James Dean

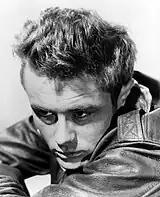
Dean in 1955

Those who believed Dean and Angeli were deeply in love claimed that a number of forces led them apart. Angeli's mother disapproved of the fact that he was not a Catholic, and of his casual dress, saying that his behavior was not acceptable in Italy.